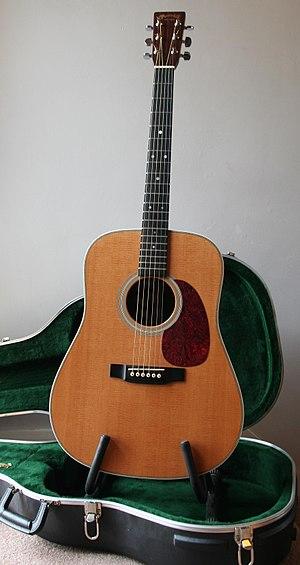
C.F. Martin & Company est un fabricant américain de guitares, fondé en 1833 par Christian Frederick Martin.